Kreis Kulm

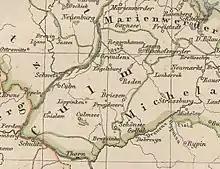
Kreis Kulm (1772 - 1818)

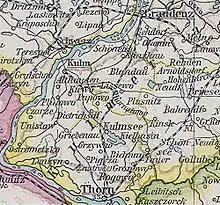
Kreis Kulm (1887 - 1920)

The area of the Kulm district became part of Prussia after the First Partition of Poland in 1772. The district covered most of the historic region of Chełmno Land. On 30 April 1815 the area became part of the new Marienwerder administrative region of the province of West Prussia. As part of a comprehensive district reform, the old Kulm district was significantly reduced in size on 1 April 1818. The southern parts of the Kulm district formed part of the new district of Thorn and the northern parts formed the new district of Graudenz. The district of Kulm now included the towns of Kulm and Briesen.